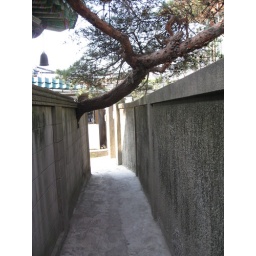
they built a wall around a tree